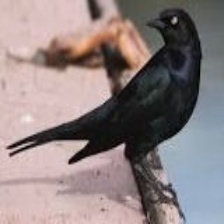
Species: BREWERS BLACKBIRD
Scientific name: EUPHAGUS CYANOCEPHALUS